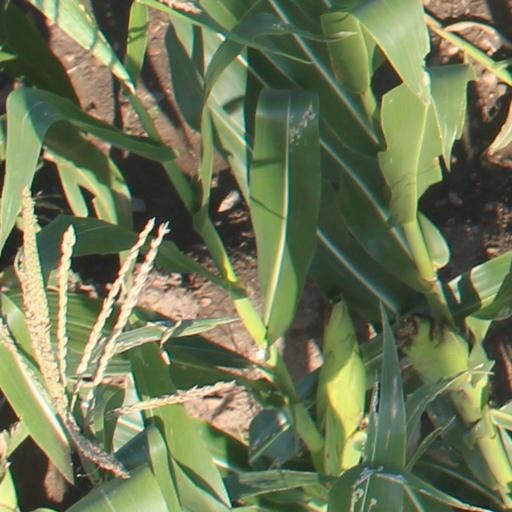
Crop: maize; corn